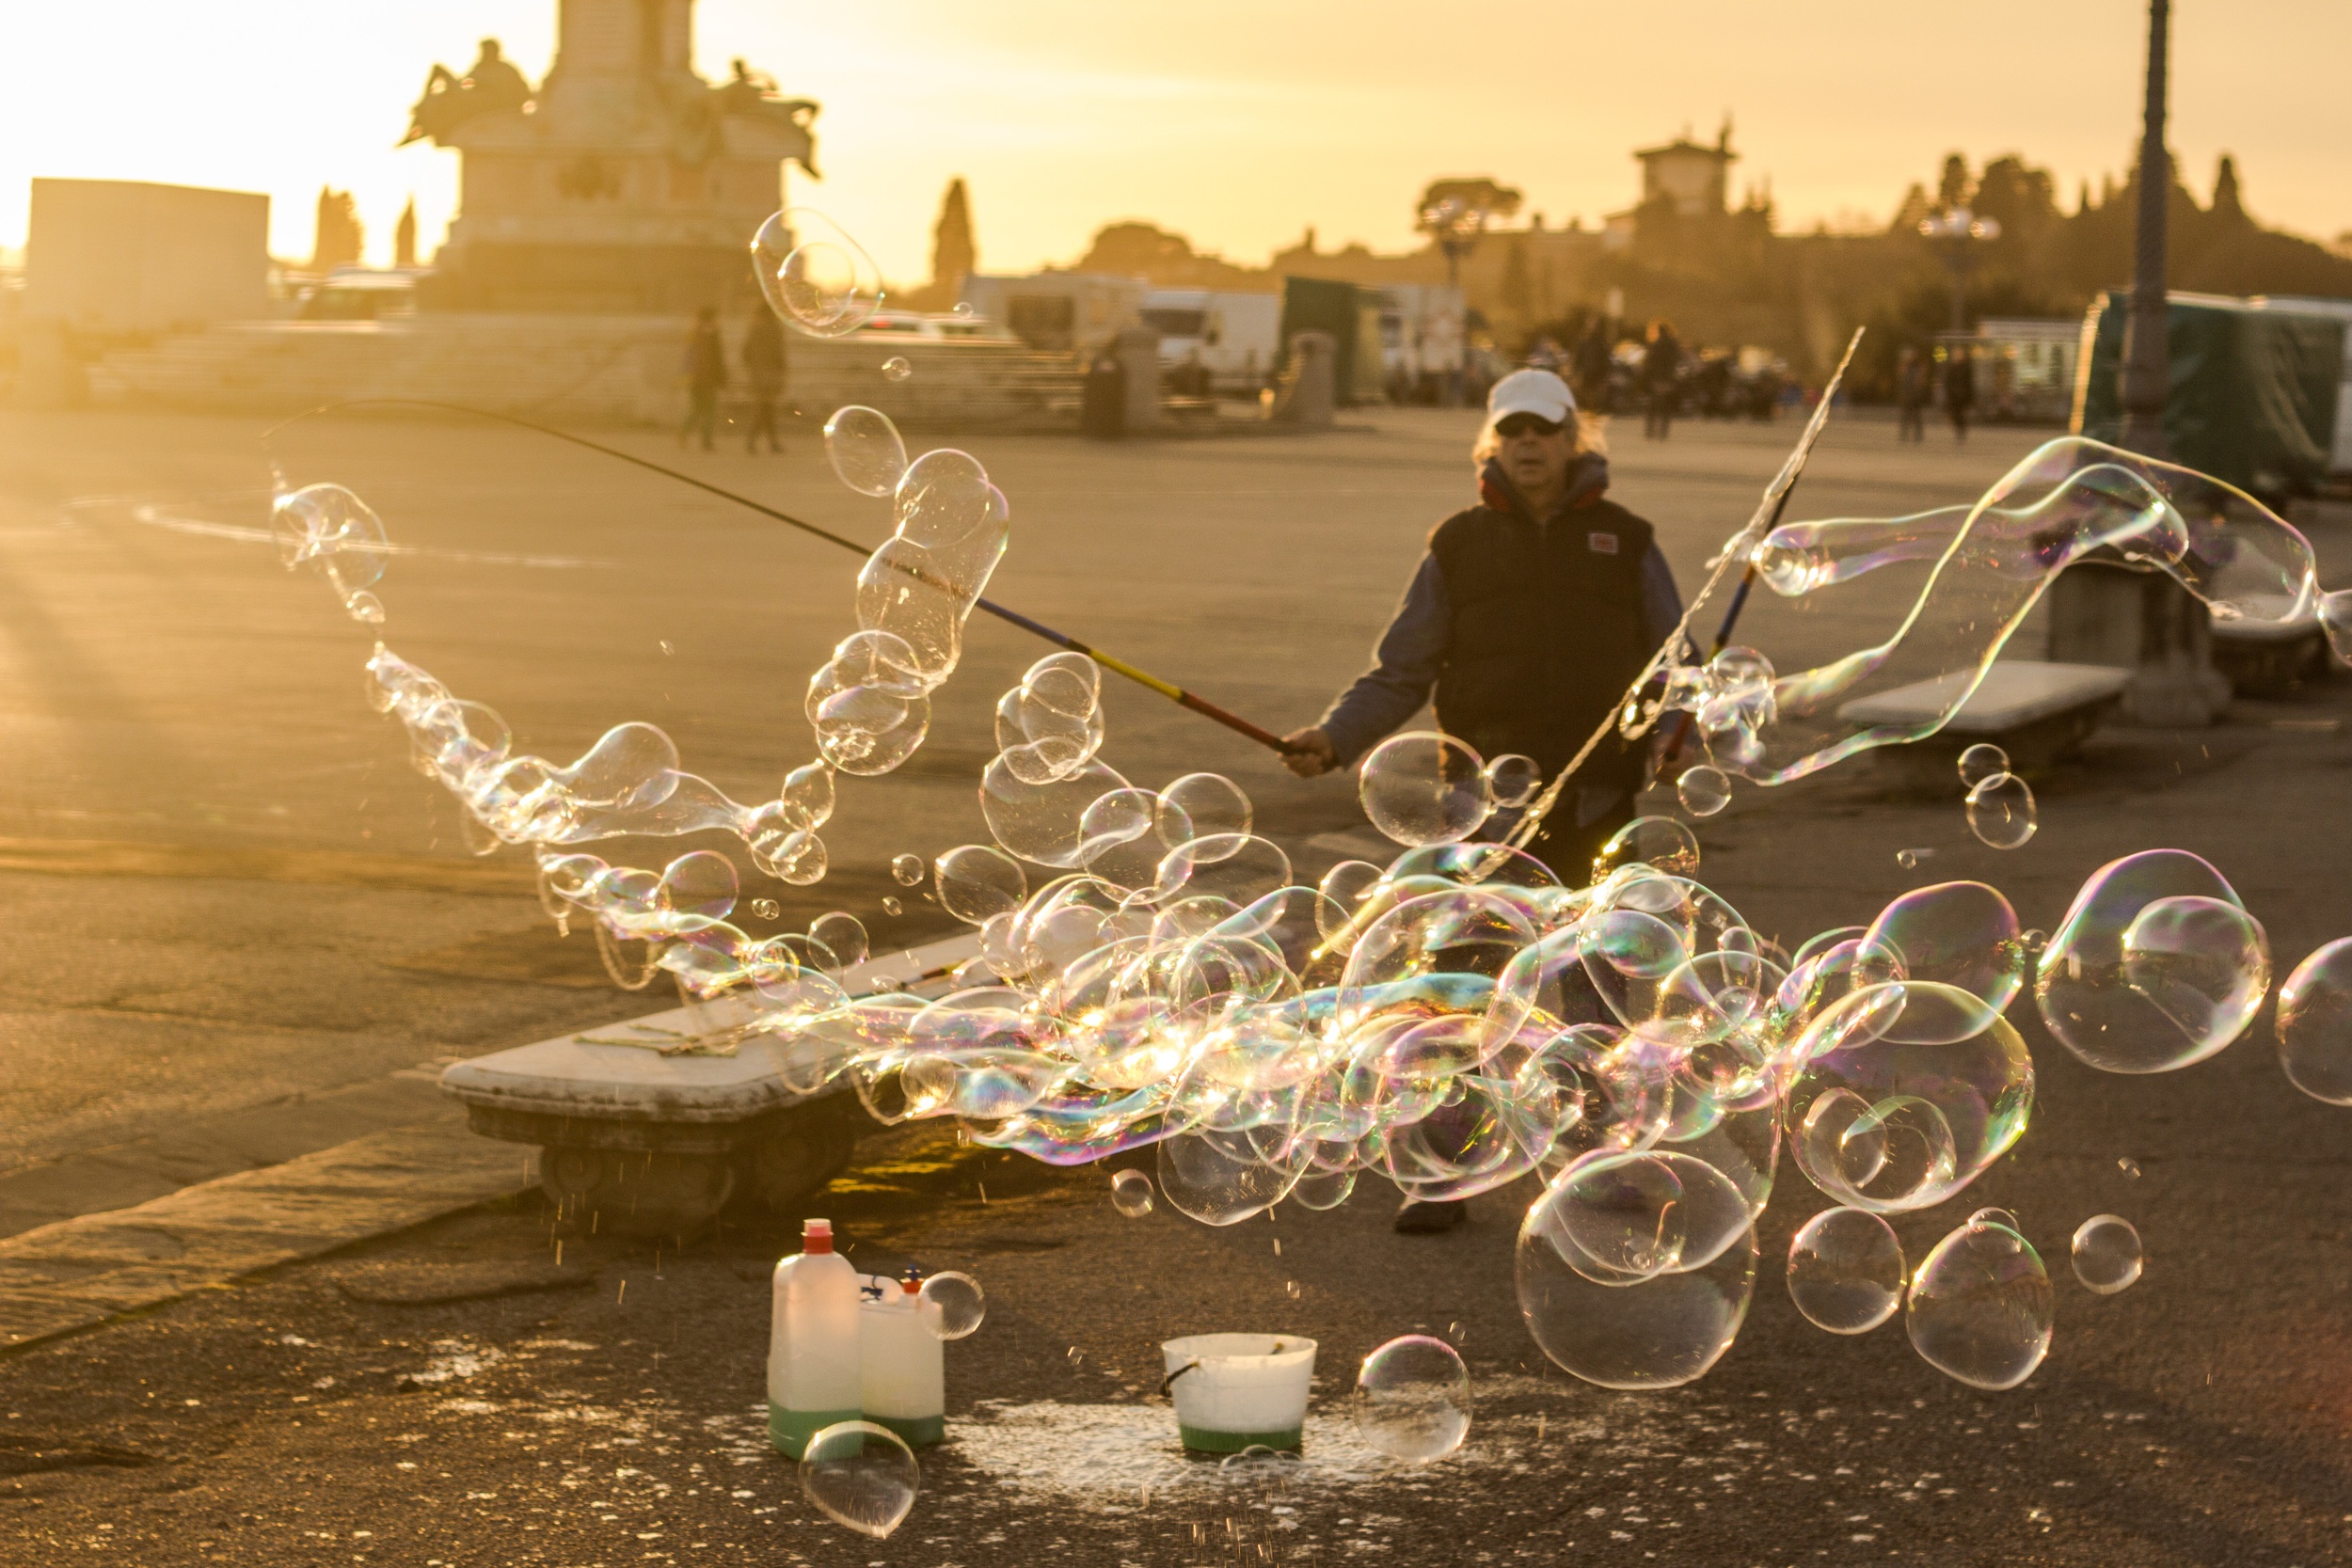
lighting